Hirowara Station

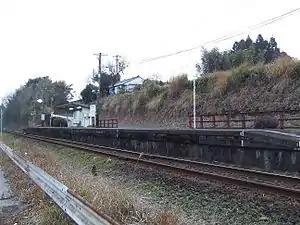
Hirowara Station in 2010

is a passenger railway station in the town of Takaharu, Nishimorokata District, Miyazaki Prefecture, Japan. It is operated by JR Kyushu and is on the Kitto Line.